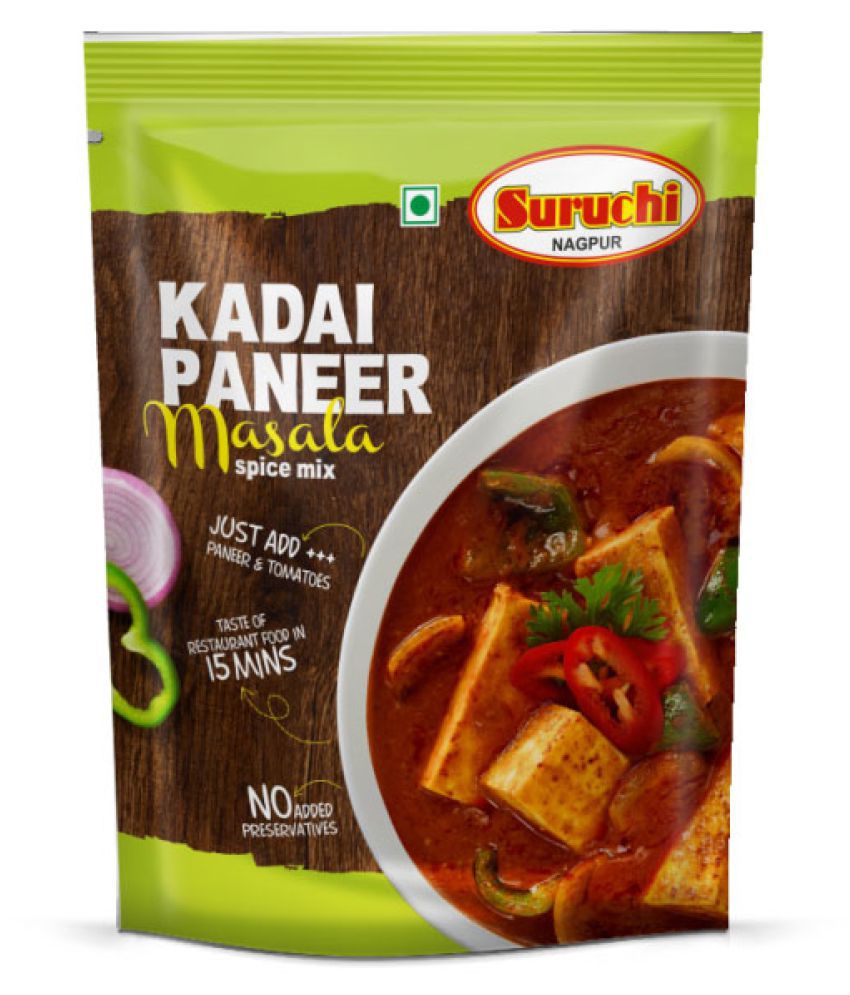
Dish: kadai_paneer